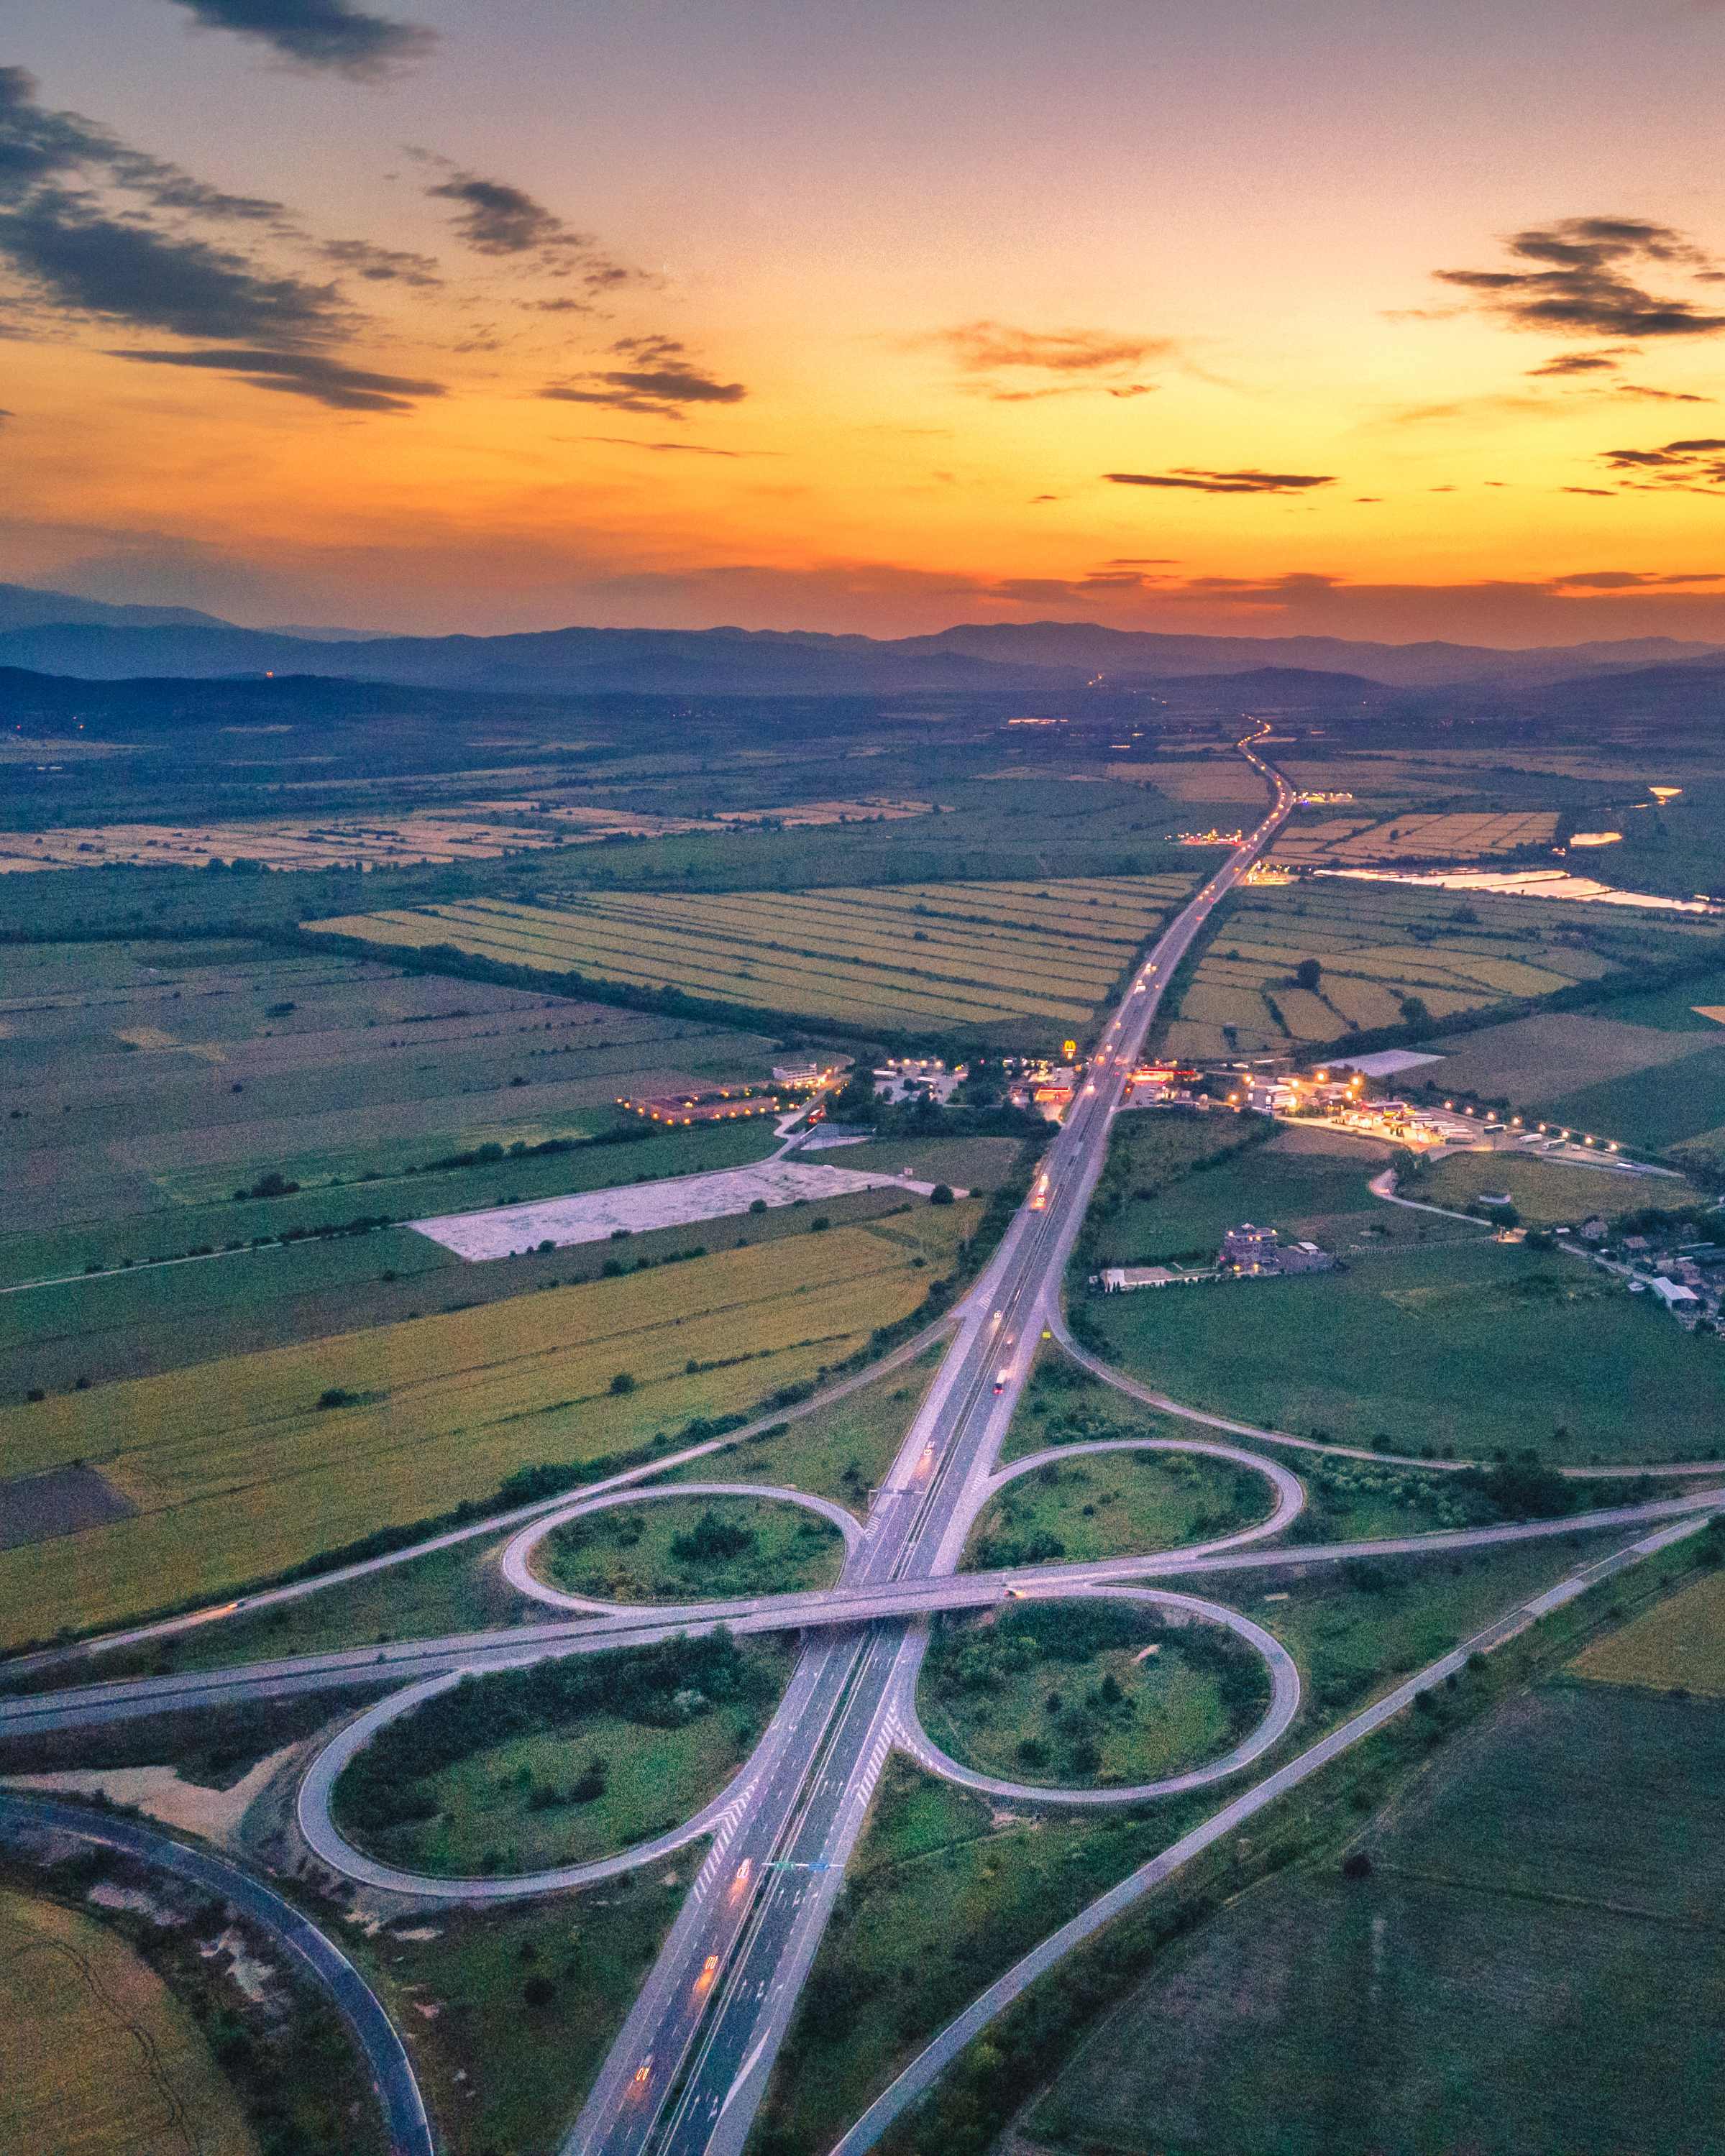
aerial photography, sky, road, highway, freeway, bird's eye view, air travel, junction, infrastructure, transport, horizon, landscape, urban area, photography, city, overpass, metropolitan area, intersection, cloud, evening, thoroughfare, lane, airline, street, cityscape, plain, dusk, night, sunset, road surface, nonbuilding structure, aviation, wing, runway